Niš rebellion (1841)

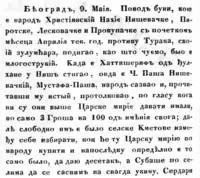
Newspaper "Novine srbske" describing the details of the rebellion taken up by Christian. The non-compliance of the freedoms for the Christians announced in the Edict of Gülhane was the reason for the uprising. Demands for improving the tax system were put forward.

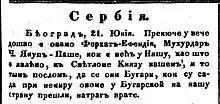
"Novine srbske" describing a mission of Ottoman officials, aiming the returning the Bulgarians who fled in Serbia during the Niš rebellion.

The Niš rebellion was a short-lived Christian uprising (5–26 April 1841) that broke out in the Ottoman "nahiya" (sub-districts) of Niš, Pirot, Vranje and Toplica, today in Serbia. At that time, it was known as the Bulgarian revolt. In Serbian historiography it is regarded as a Serbian revolt, while in Bulgarian historiography as a Bulgarian rebellion.